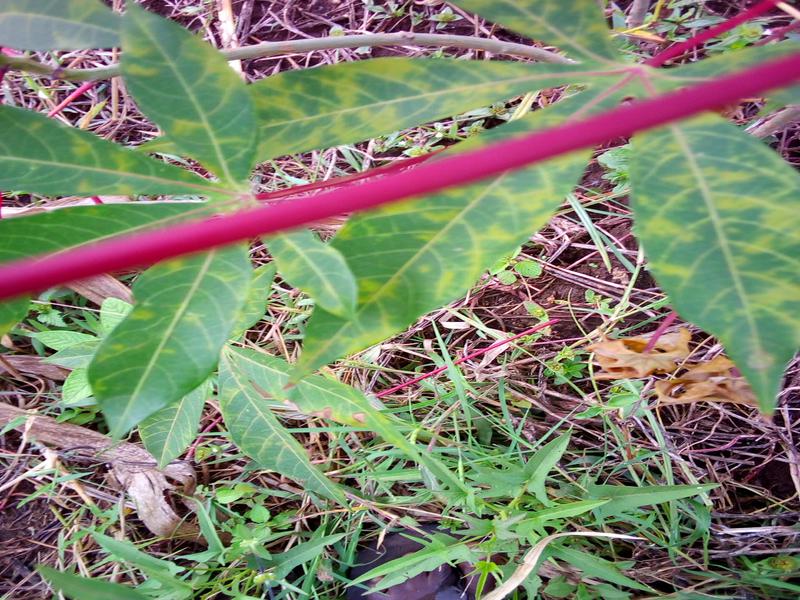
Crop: cassava
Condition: brown_streak_disease